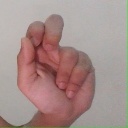
अक्षर: ढ